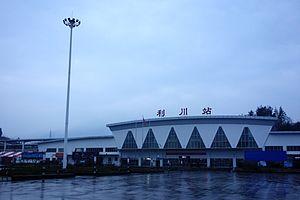
Lichuan est une ville-district de la province du Hubei en Chine. Elle est située dans la préfecture autonome tujia et miao d'Enshi.